Malkhei Yisrael Street

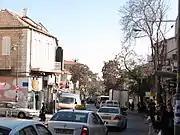
A common view of the congestion in Malkhei Yisrael's commercial district.

The eastern end of Malkhei Yisrael, which is the heart of the Haredi commercial district for northern Jerusalem, has been called "the ultra-Orthodox Oxford Street". Spanning approximately , and branching out into the side streets, this area is noteworthy for its huge volume of foot traffic and the high cost of commercial space – rent per square meter is equal to or greater than that of commercial space in Israel's major malls. Many stores are open from 10 a.m. to 11 p.m., and the street is especially crowded on Thursday nights, summer nights, and the eve of Jewish holidays. Traffic on the two-lane street often comes to a standstill throughout the day, as in addition to cars and delivery trucks, bus lines serving northern Haredi neighborhoods and Rachel's Tomb ply the street. The weekday hubbub only ceases on Friday afternoon before the advent of Shabbat, while on Friday nights, Malkhei Yisrael and neighboring streets are filled with Hasidic Jews and tourists walking on foot to the various Hasidic courts in and around Geula.